Atef Saad

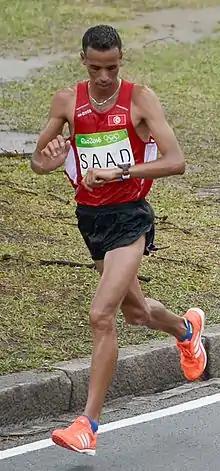
Saad at the 2016 Olympics

Atef Saad (born 20 March 1988) is a Tunisian long-distance runner. He finished 62nd in the marathon at the 2016 Summer Olympics. In October 2017, Saad won the third edition of the "Run In Carthage".